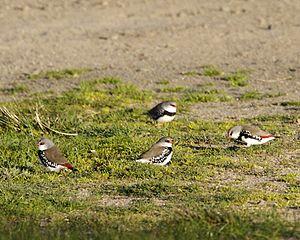
Le Diamant à gouttelettes est une espèce d'oiseaux qui fait partie de la famille des Estrildidae. Ce petit passereau est originaire d'Australie, mais certaines variétés d'élevage sont considérées comme domestiques.